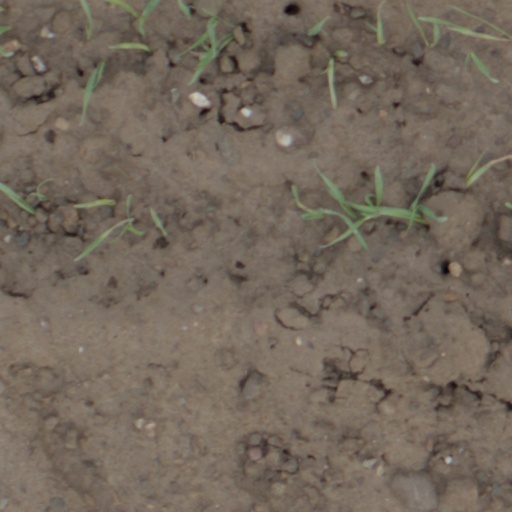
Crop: wheat